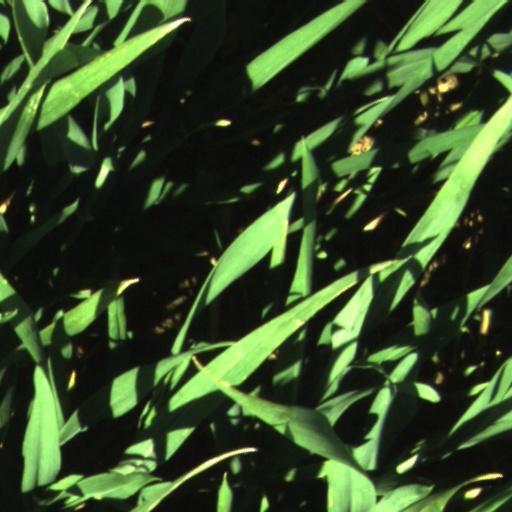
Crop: wheat